Fundación Universidad del Cine

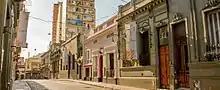

Universidad del Cine (FUC; English: "University of Cinema/Film") is a private not-for-profit university located in the neighbourhood of San Telmo in Buenos Aires, Argentina. It was founded in 1991 by Manuel Antin, who currently serves as Rector. The school offers undergraduate, graduate and post graduate programmes focused in film and media arts.